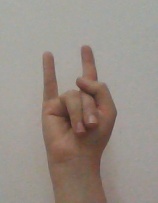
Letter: la